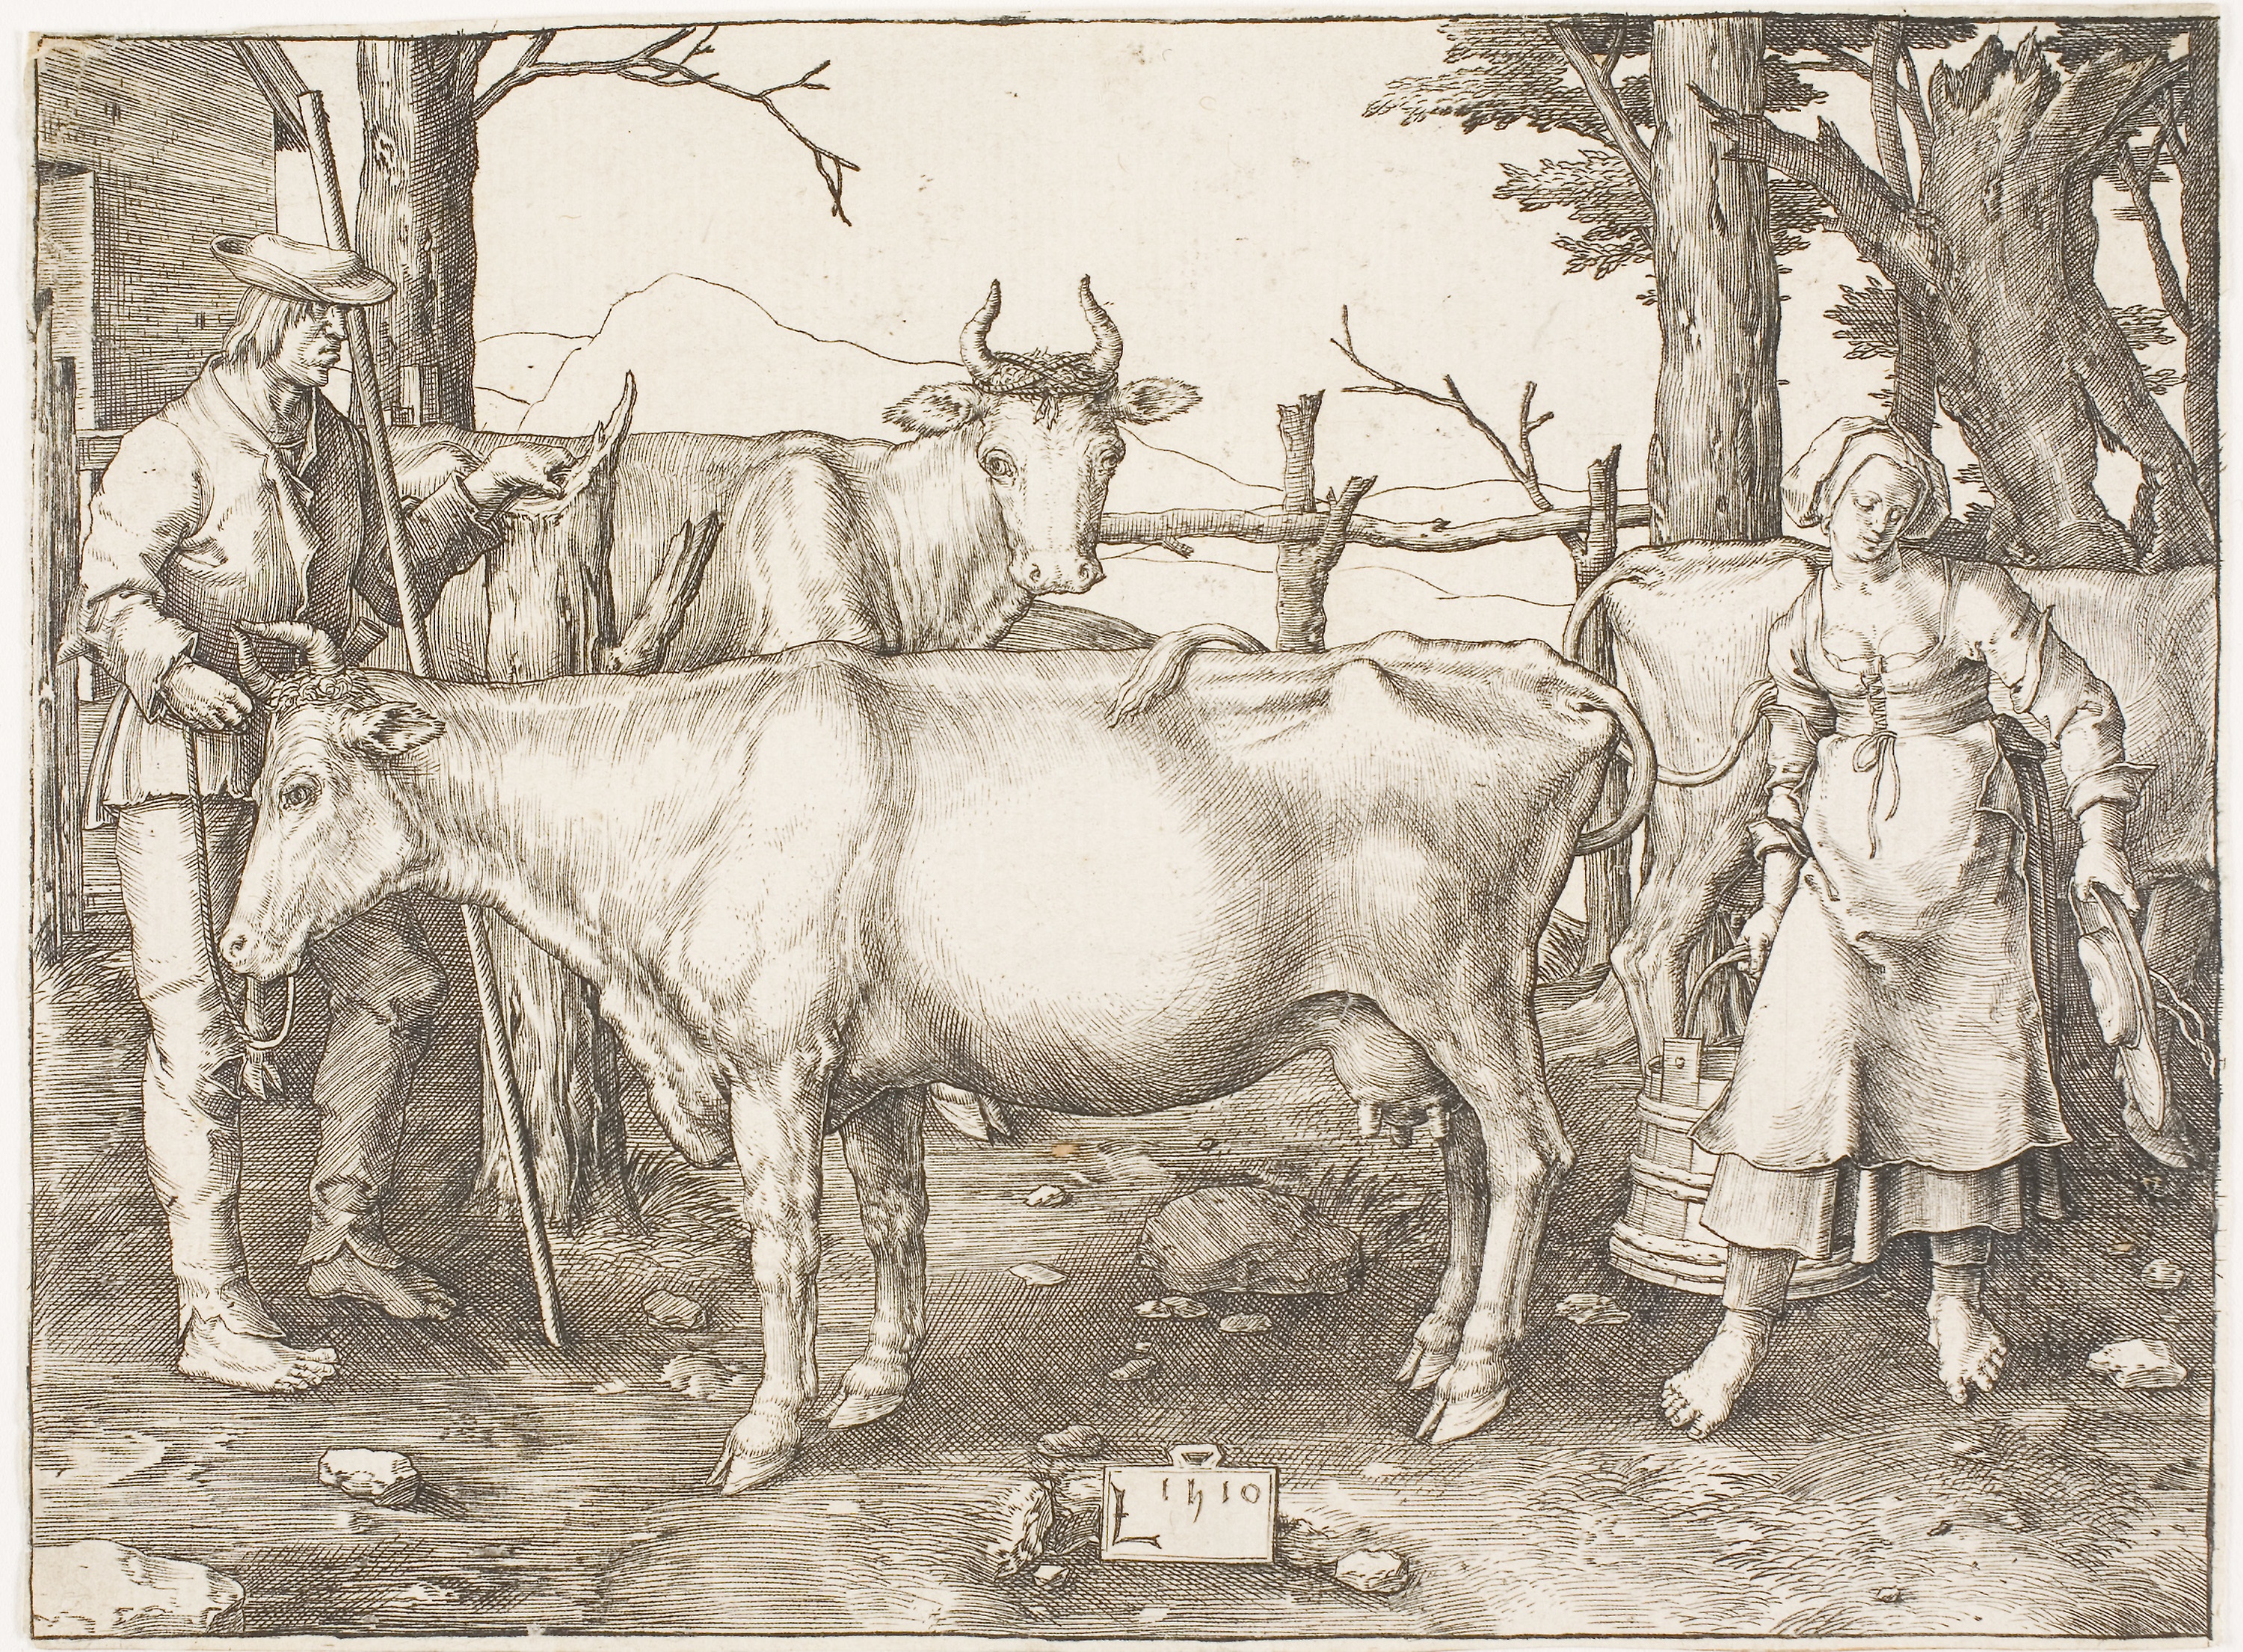
cattle like mammal, fauna, livestock, horn, tree, ox, black and white, pack animal, art, horse like mammal, goats, drawing, sketch, visual arts, cow goat family